Quairading, Western Australia

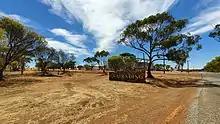
The sign at the entry to the town

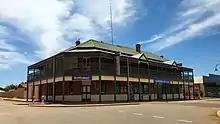
Bottlemart Quairading hotel and bottle shop

Quairading is a Western Australian town located in the Wheatbelt region. It is the seat of government for the Shire of Quairading.